Line 5 Eglinton

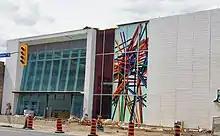
Main entrance of Oakwood station depicting a photograph of colourful pick-up sticks on a white background

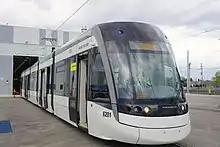
Front view of one of Bombardier's Flexity Freedom vehicles at the Eglinton Maintenance and Storage Facility during Doors Open 2019

Line 5 Eglinton will mostly run underground for from Renforth Drive to just east of Don Mills Road, with elevated sections across the Humber River and Black Creek valleys, as well as short at-grade sections at Renforth and Sunnybrook Park. East of Don Mills Road, it rises to the surface to continue another to end at Kennedy station. The central section will have of track, including six double crossovers, five mono-directional crossovers and three pocket tracks. Additional crossovers for west extension will be located west of Jane station and east of Renforth station. When the line is extended further west to the airport, there will be an additional crossover on the west side of Renforth station. Both Jane and Renforth stations will have pocket tracks.